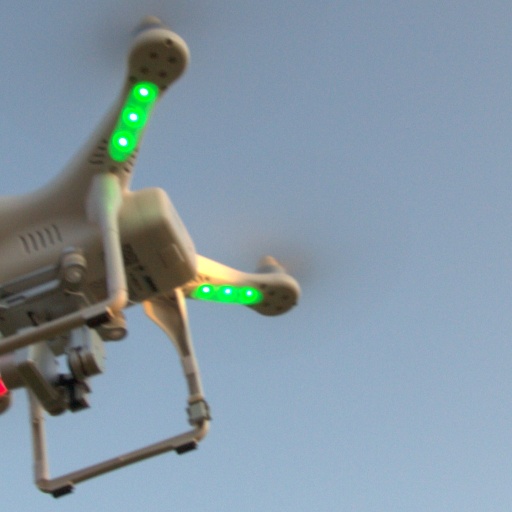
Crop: grape